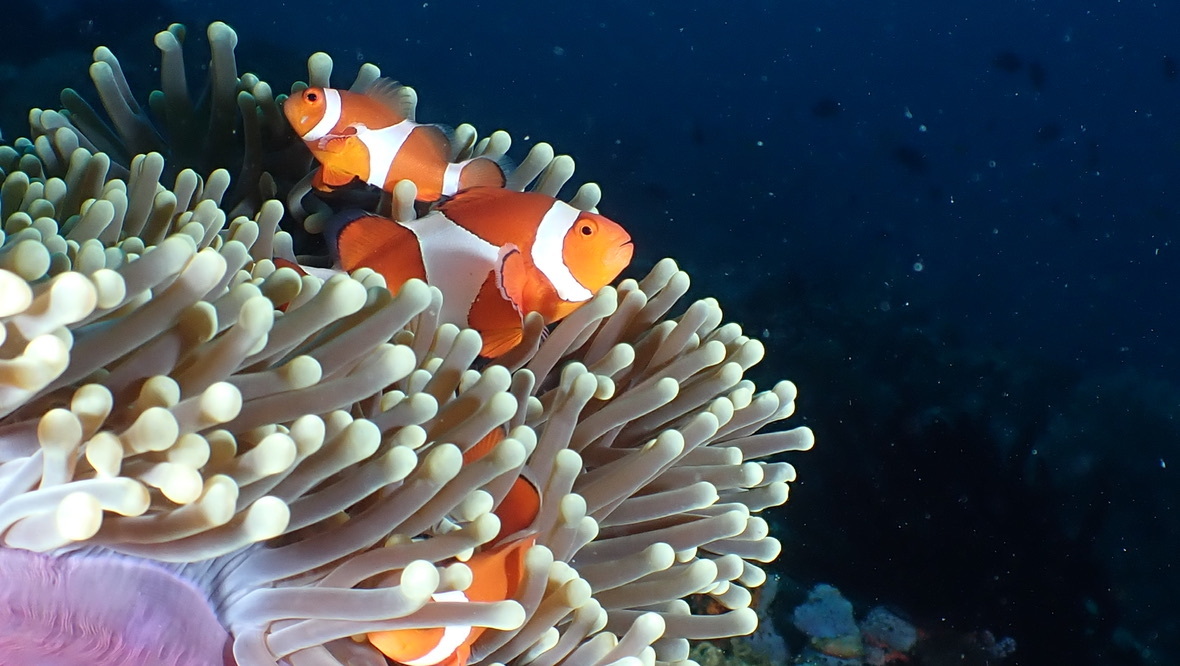
Amphiprion ocellaris (Ocellaris Anemonefish)